List of prefects of the province of Pola

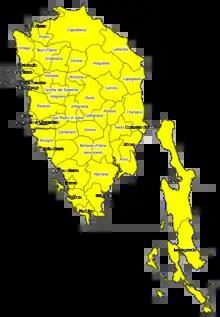
Province of Pola from 1923 to 1945

This is a list of prefects of the province of Pola (which consisted mostly of modern Istria County, in Croatia).